Mudvayne

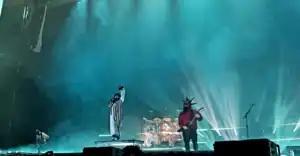
Mudvayne performing at the Aftershock Festival in 2021. Left to right: Ryan Martinie, Chad Gray, Matthew McDonough, Greg Tribbett

Mudvayne is an American heavy metal band formed in Peoria, Illinois, in 1996. Known for their sonic experimentation, face and body paint, masks and uniforms, the band has sold over five million records worldwide. The group consists of lead guitarist Greg Tribbett, drummer Matthew McDonough, lead vocalist Chad Gray, bassist Ryan Martinie and live rhythm guitarist Marcus Rafferty. The band became popular in the late-1990s Peoria underground music scene, and they found success with the single "Dig" from their debut album "L.D. 50" (2000). After releasing four more albums and touring relentlessly for nearly a decade, Mudvayne went on hiatus in 2010. They reunited in 2021 and continue to perform live.